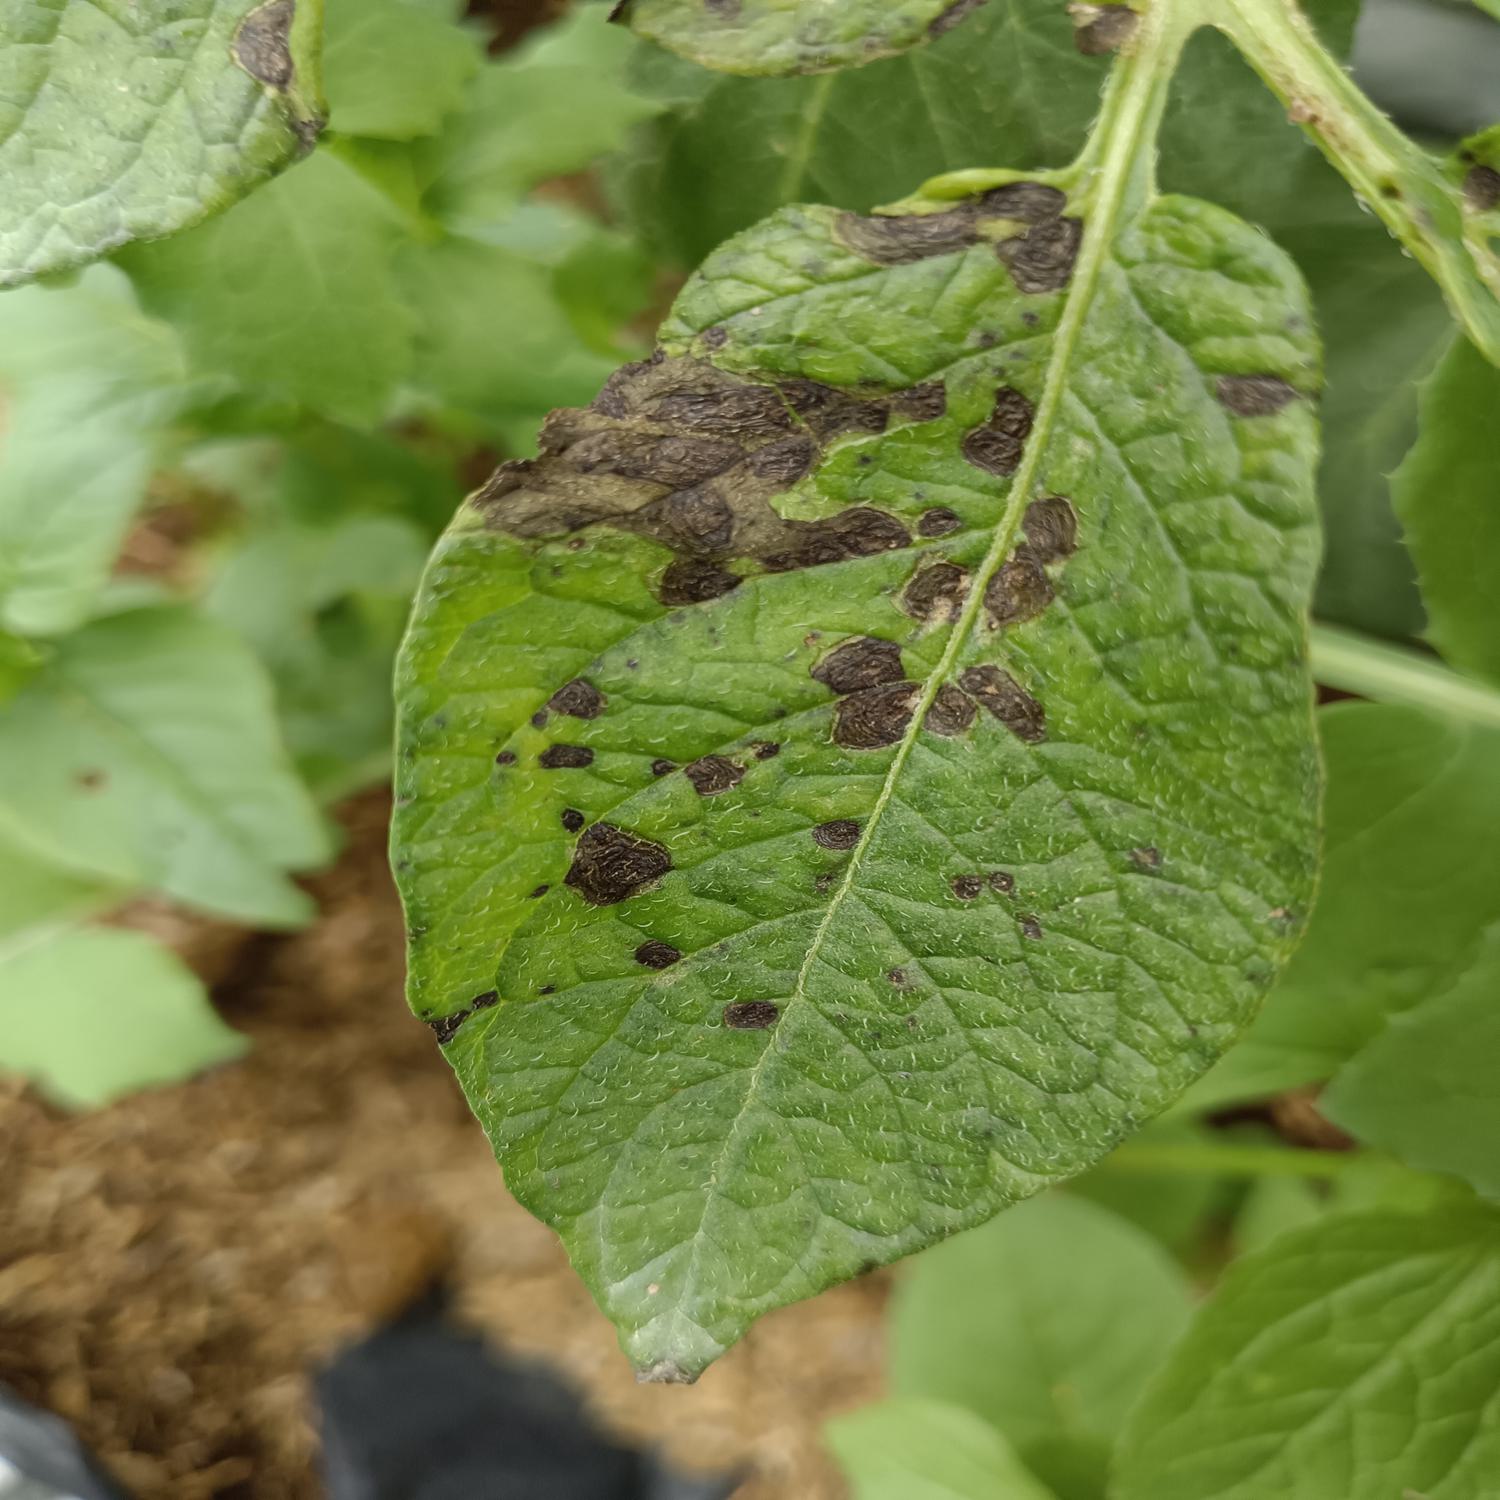
Label: Fungi